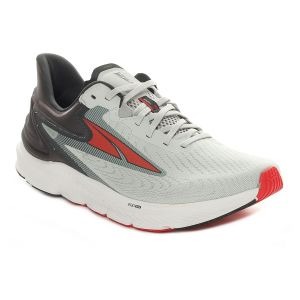
Altra Torin 6 Uomo Grigio   Sconto 40%
Prezzo: 96,00 €